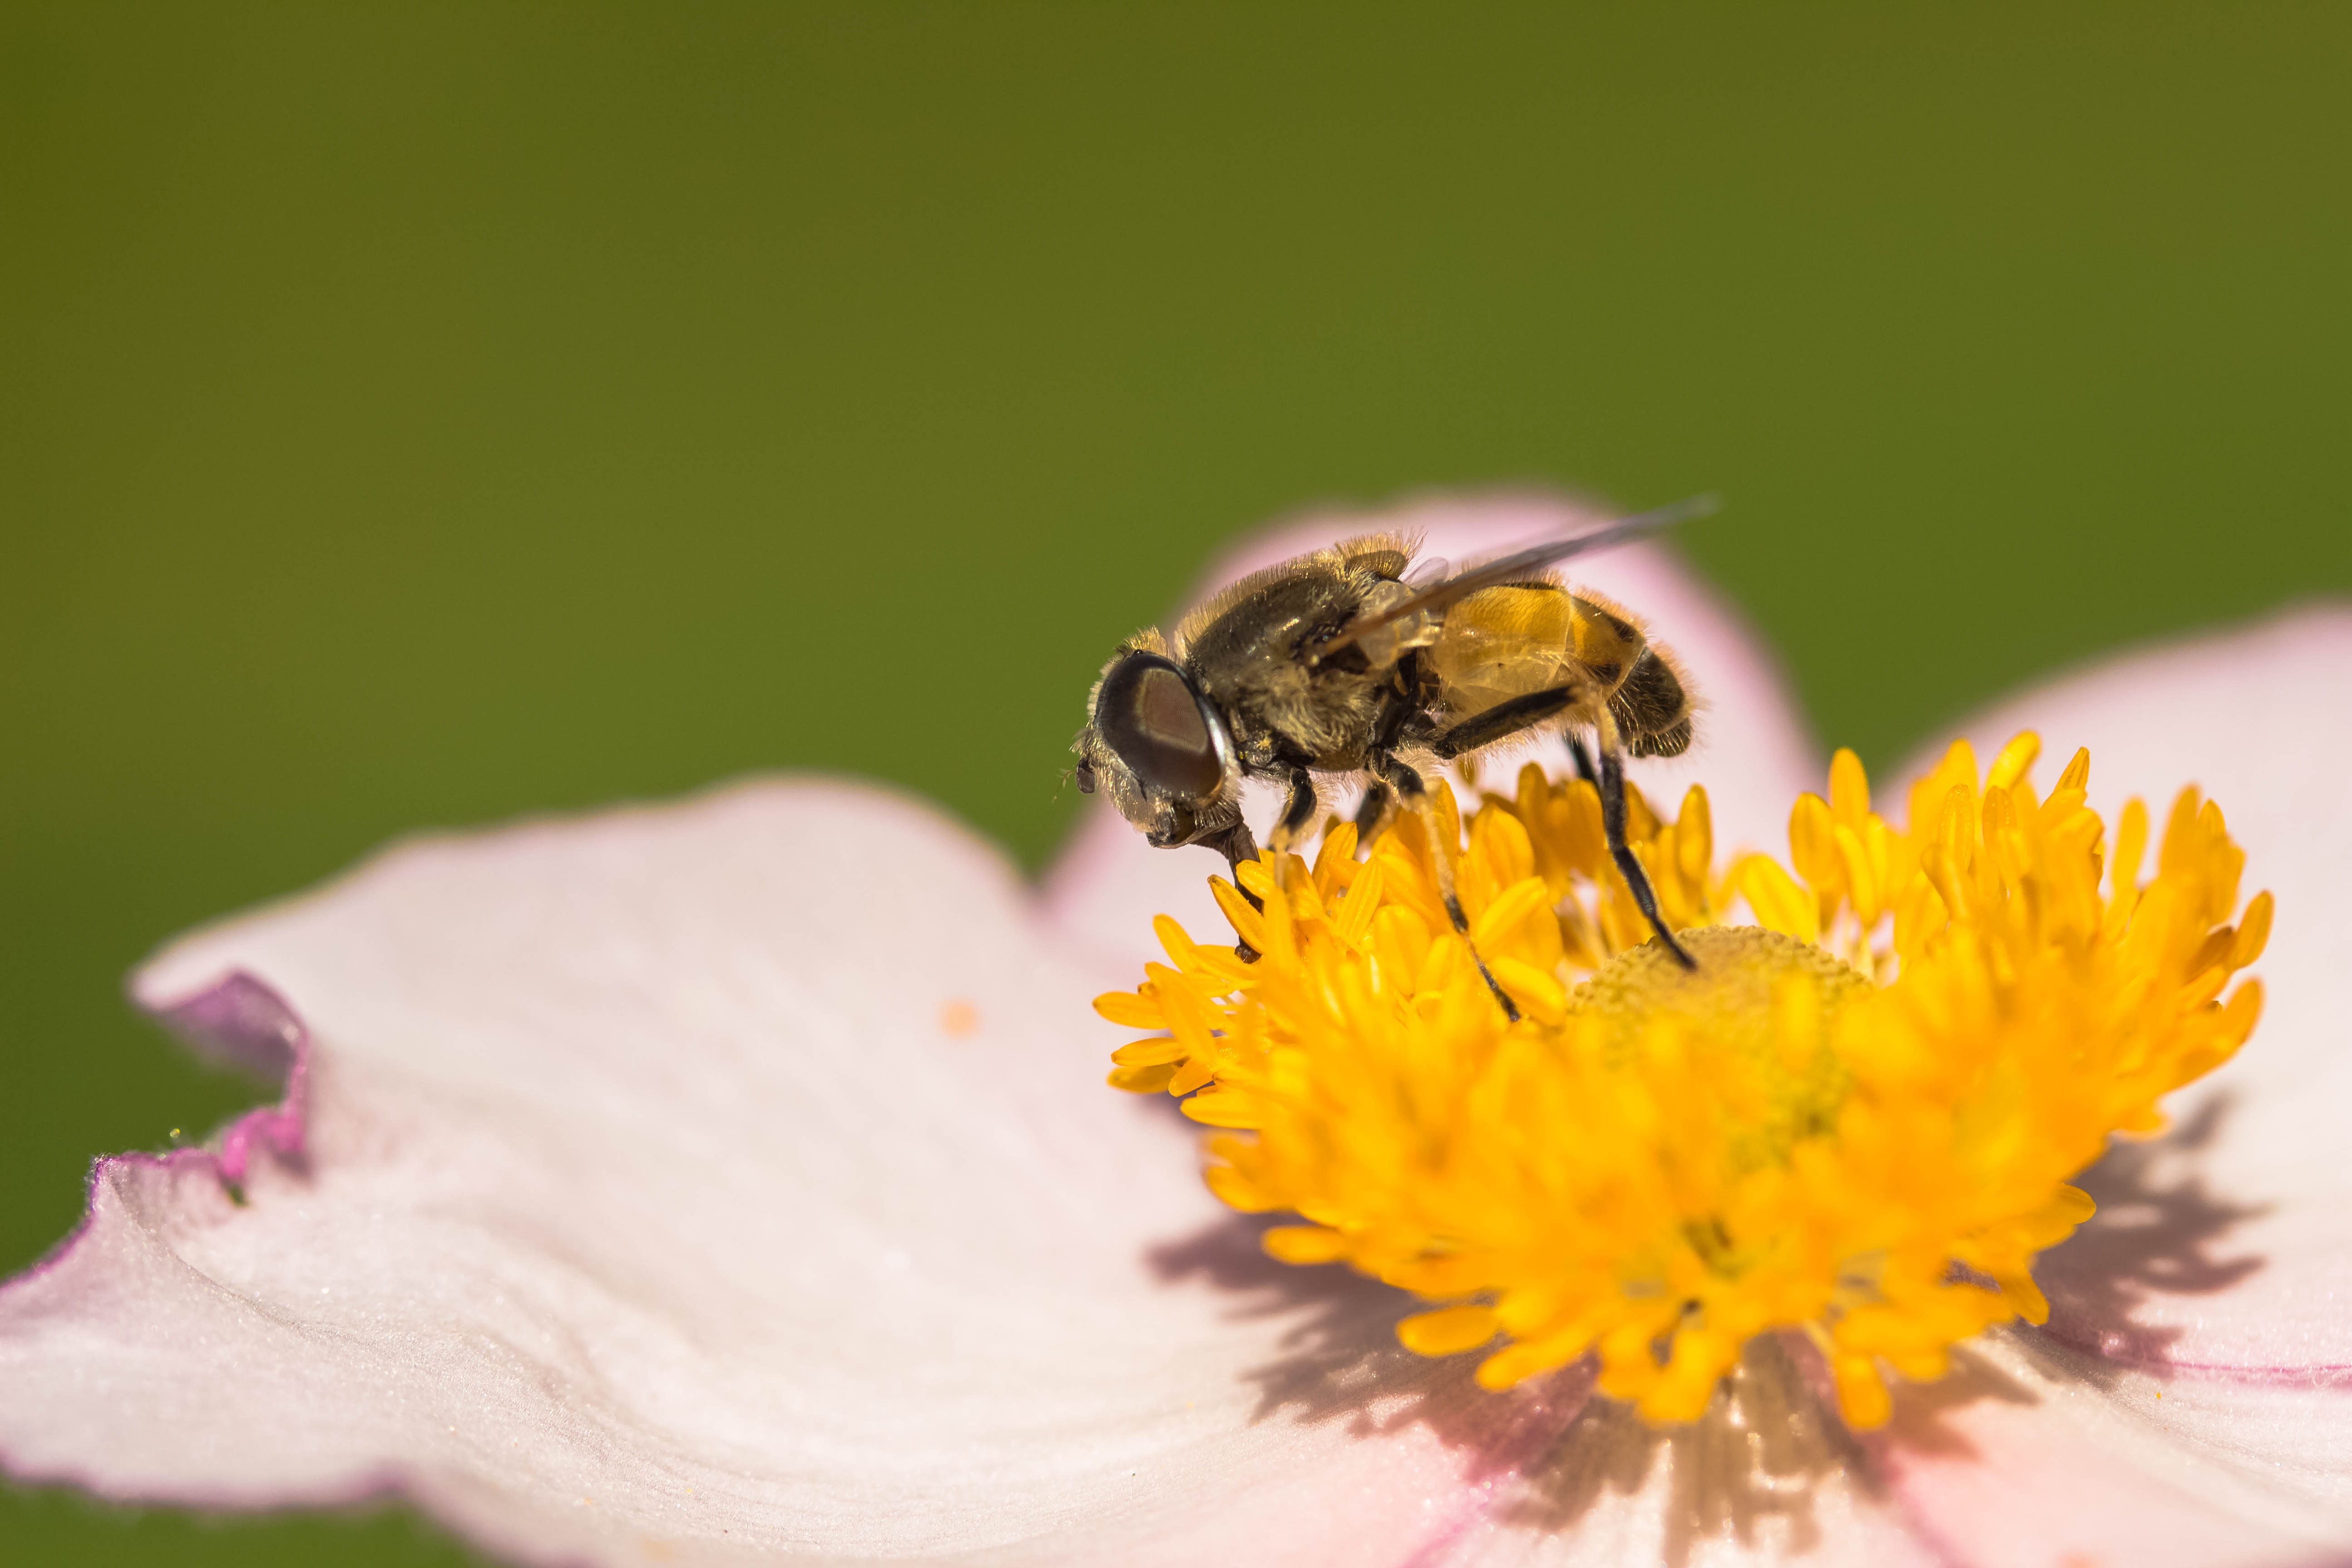
nature, blossom, plant, photography, flower, petal, bloom, fly, pollen, stamp, insect, yellow, pink, flora, fauna, invertebrate, close up, bee, bumblebee, nectar, stamens, pastellfarben, macro photography, ornamental plant, garden plant, honey bee, flowering stems, hover fly, nectar search, schnittblume, collect nectar, fall anemone, hahnenfu gew chs, park plant, anemone hupehensis, ranunculaceae, membrane winged insect